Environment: real
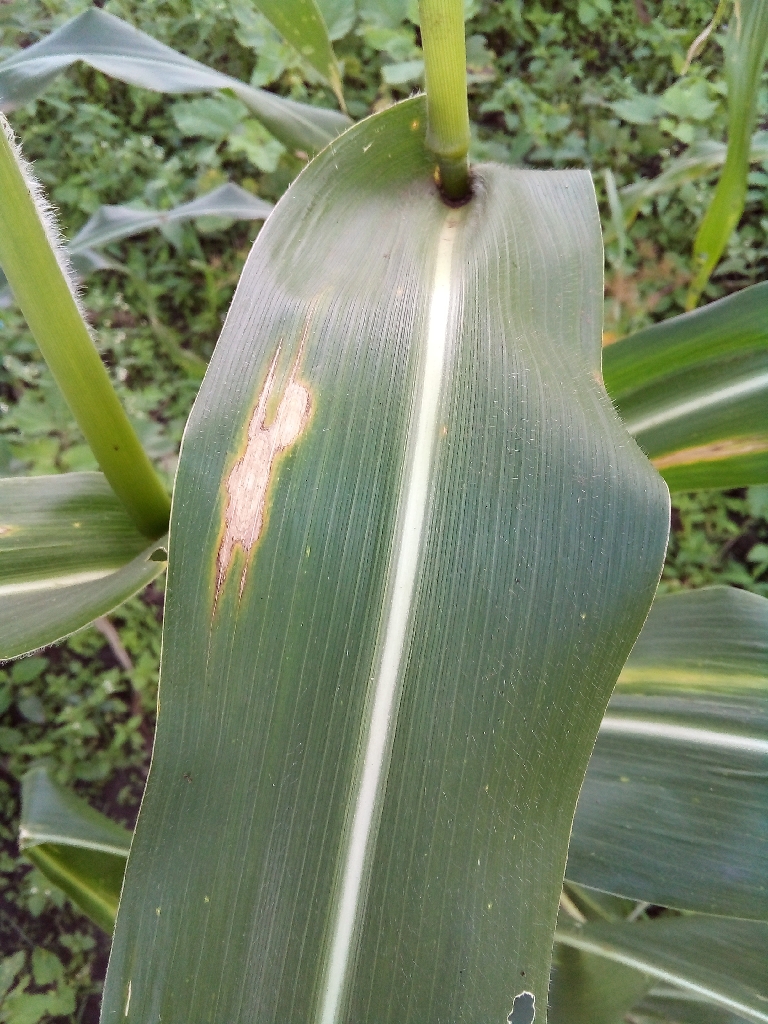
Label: northern_corn_leaf_blight